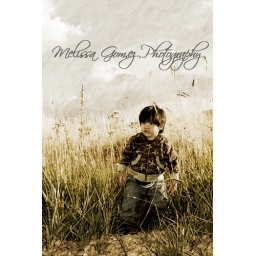
Eko in a grass field